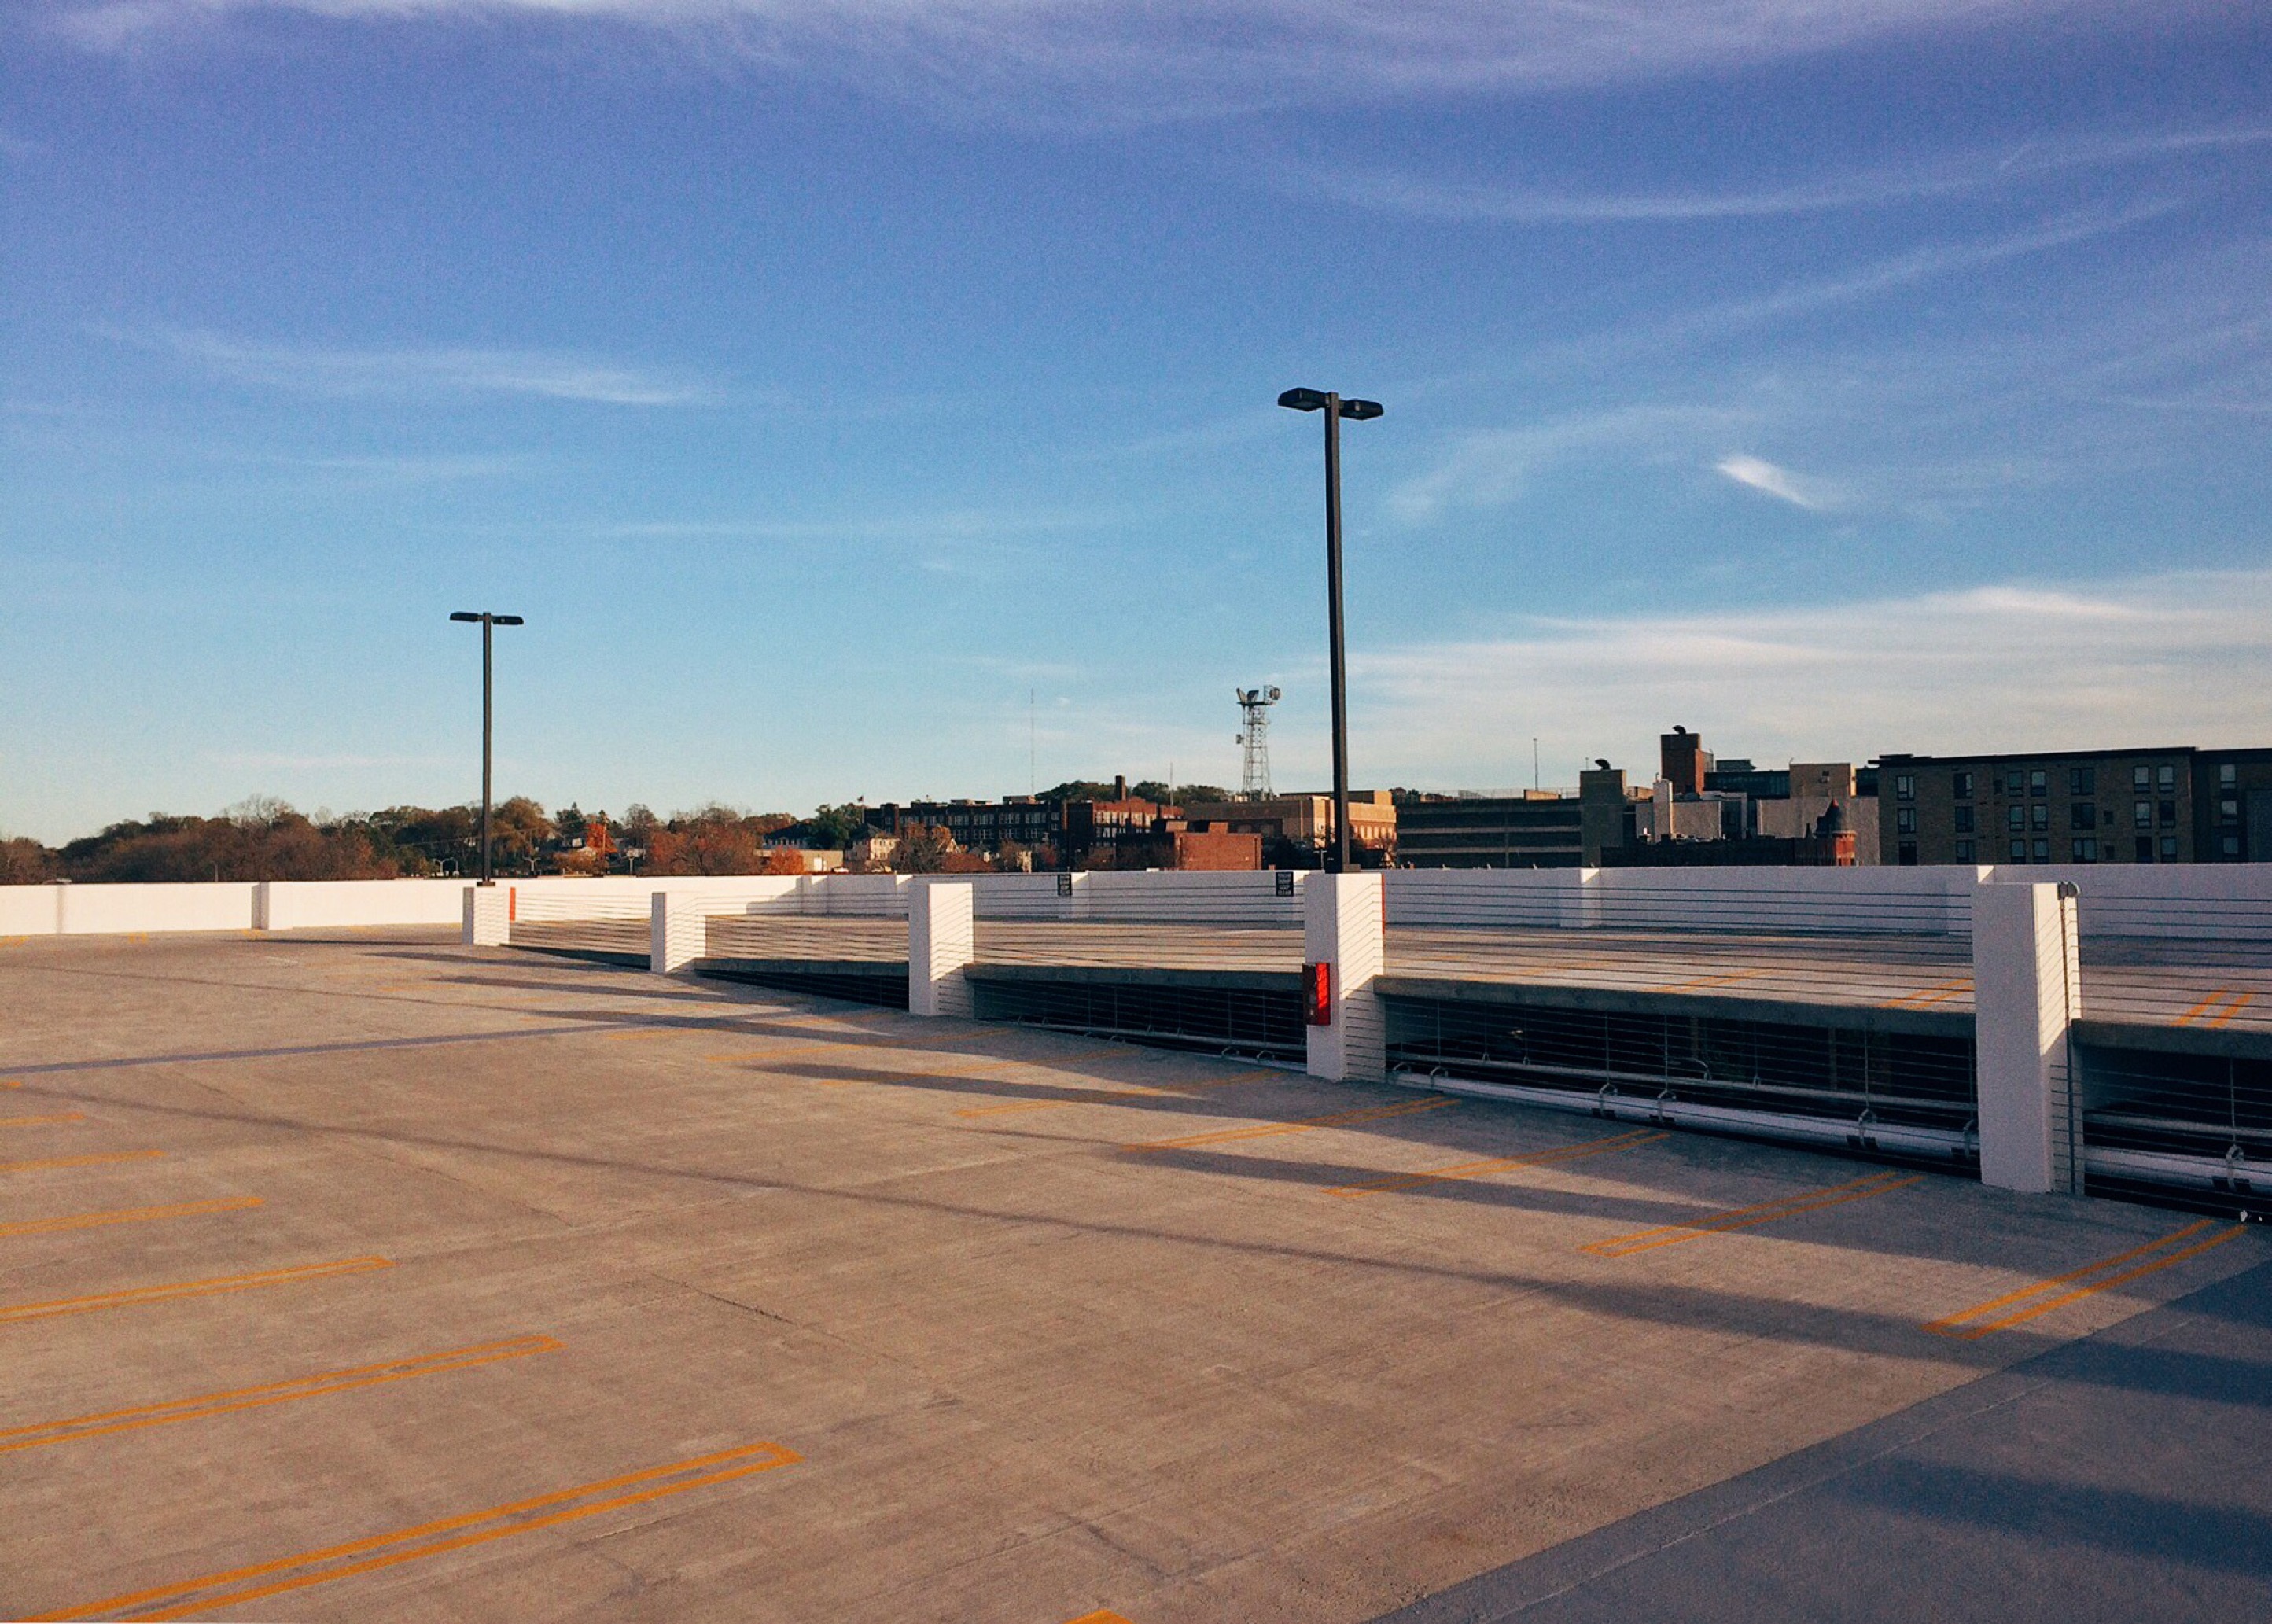
sea, coast, horizon, structure, boardwalk, parking, city, urban, pier, walkway, empty, infrastructure, lot, sport venue